Brian Kent

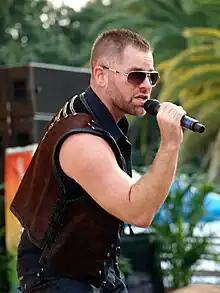

From his album "Breathe Life", Kent's single “Whatcha Doin’ To Me” entered the Billboard Dance Chart, peaking at #35 in 2009 with nine weeks on the chart. It also reached #1 on Sirius Satellite Radio's Hot 20 Chart. His next single was “I'll Find A Way”, which was subsequently nominated for the 2010 Out Music Single of The Year and Out Music Producer Of The Year. His music video for the single “I'm Not Crazy” was on the Logo TV top ten music video list for fifteen weeks. Kent was featured on Logo network's reality series, "", where Mike Ruiz shot and filmed his music video for Su-Su-Su-Superstar. He is also a event promoter and former co-owner and managing partner of San Francisco nightclub Beatbox. In addition to Kent's early musical activism, his music has been featured in such films as "Violet Tendencies", "BearCity", "", and "Kiss the Bride".